Atherton Blight

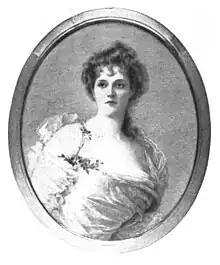

Alice married Sir Gerard Augustus Lowther, 1st Baronet (1858–1916) after a 3-year engagement in 1905. Lowther at the time was the British Ambassador to the Ottoman Empire. Pictures of his daughter form part of the National Portrait Gallery, London. Alice was etched by the artist John Singer Sargent in 1905.